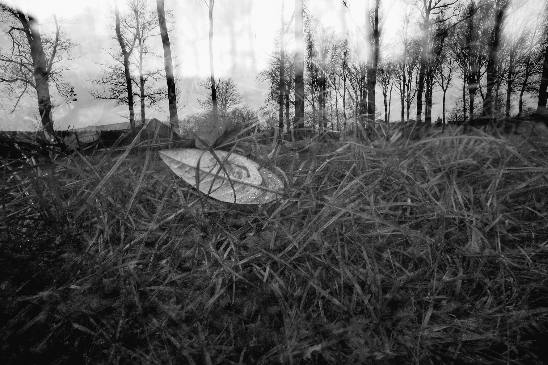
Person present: No